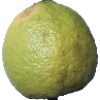
Label: Limes 1